R. E. B. Crompton

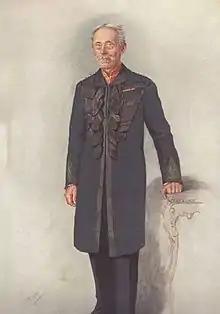

After the war, Crompton became concerned by the large range of different standards and systems used by electrical engineering companies and scientists. Many companies had entered the market in the 1890s and all chose their own settings for voltage, frequency, current and even the symbols used on circuit diagrams. Adjacent buildings would have totally incompatible electrical systems simply because they had been fitted out by different companies. Crompton could see the lack of efficiency in this system and began to consider proposals for an international standard for electric engineering.